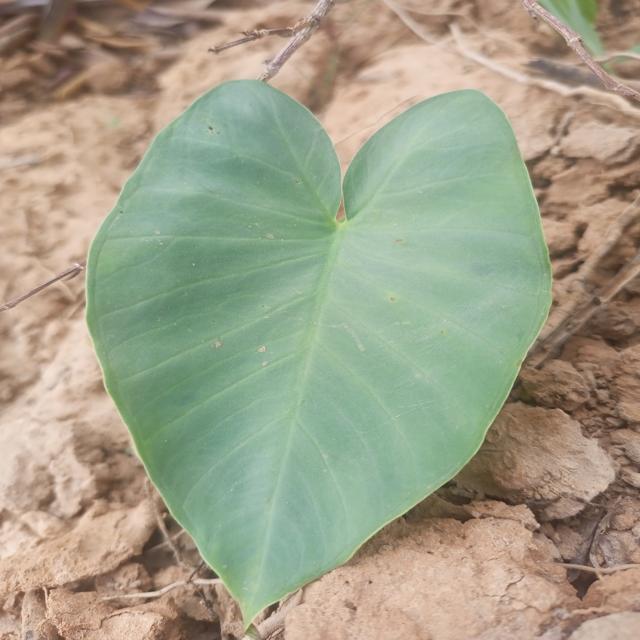
Label: Healthy